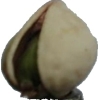
Label: pistachio